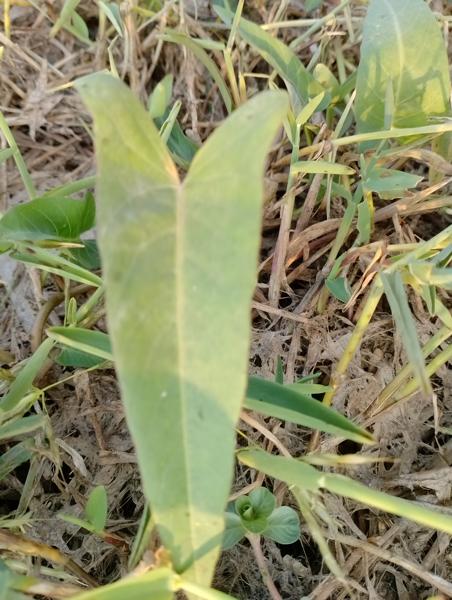
Weed species: Ipomoea aquatic